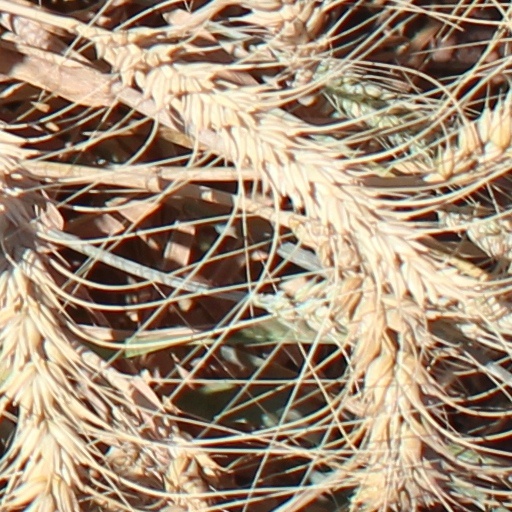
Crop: wheat